Stanlow and Thornton railway station

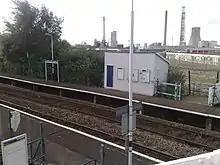
The now-defunct booking office at Stanlow & Thornton

The booking office is still extant at the Ellesmere Port platform, but has been closed for some time. It now houses the electrics for the station and is boarded up.